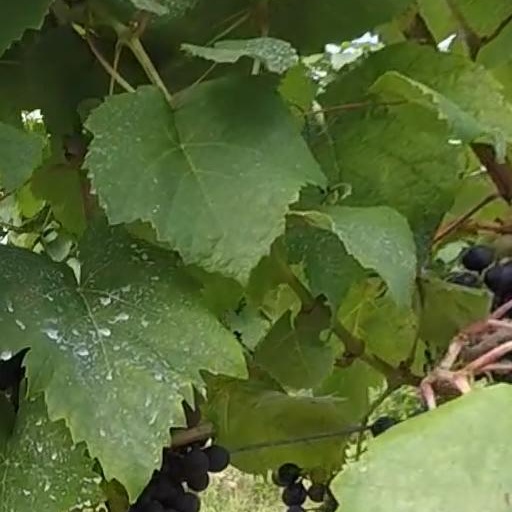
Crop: grape